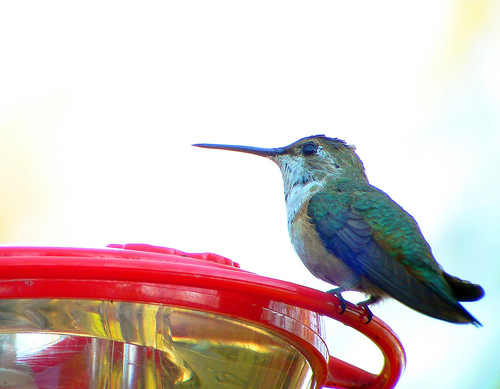
a small bird with a very long pointed beak with a white throat and bright blue feathers on its side.
a very small bird with a long slender bill and wings that are long in comparison to its body size, it has green iridescence from crown to tail, bluish iridescent wings, a white throat, and reddish-brown belly.
the bird has a long black bill that is tall and skinny.
small white brown and fluorescent green bird with short tarsus and long black beak
this bird is green with blue on its wings and has a long, pointy beak.
this small bird with a long, narrow beak, with dark primary wings, and green secondary wings.
a tiny, colorful bird with iridescent green wings, back, tiny tail and head, white throat, orange belly, and long, thin, pointed beak extending from its small head.
this very tiny bird has a very very long thin straight sharp beak, about a third the length of its body, a head about a third the size of its body, a white throat, brown wings, tan belly, very short tail, and emerald green back.
this is a small colorful bird with a very long thin pointed beak.
this bird has a green back and brown underbelly, its bill is very long compared to its body.
Species: Rufous Hummingbird